Mannose phosphate isomerase

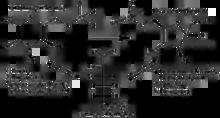
Rough mechanism showing cis-enediol intermediate

MPI must convert an aldose (mannose) to a ketose (fructose), in addition to opening and closing the rings for these sugars. In humans a mechanism has been suggested which involves a hydrogen transfer between C1 and C2, mediated by Tyr278, and the movement of a proton from O1 and O2 mediated by the associated Zn ion. The ring opening step may be catalyzed by His99 and Asp270, and isomerization is likely a cis-enediol mechanism.